Roman Catholic Diocese of Marília

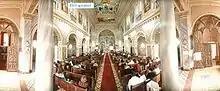
Cathedral interior

The Roman Catholic Diocese of Marília is a diocese located in the city of Marília in the ecclesiastical province of Botucatu in Brazil.